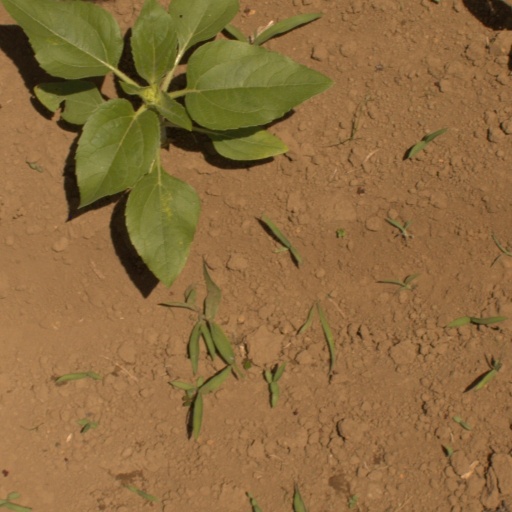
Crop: Jerusalem artichoke